Horses in the Middle Ages

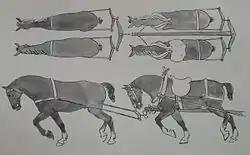
In this depiction of a medieval horse team, the lead pair have breast collars, while the trace pair wear horse collars. Note that one horse is saddled.

Riding horses were used by a variety of people during the Middle Ages, and so varied greatly in quality, size and breeding. Knights and nobles kept riding horses in their war-trains, saving their warhorses for the battle. The names of horses referred to a "type" of horse, rather than a breed. Many horses were named by the region where they or their immediate ancestors were foaled. For example, in Germany, Hungarian horses were commonly used for riding. Individual horses were often described by their gait ('trotters' or 'amblers'), by their colouring, or by the name of their breeder.